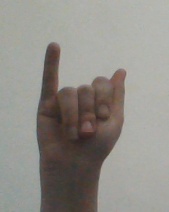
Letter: meem